Hit Parade of 1943

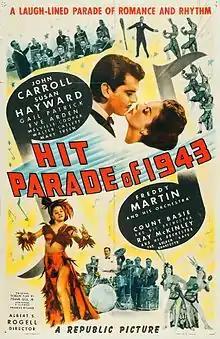
Original film poster

Hit Parade of 1943 also known as Change of Heart is a 1943 American musical film made by Republic Pictures. It was directed by Albert S. Rogell and produced by Albert J. Cohen from a screenplay by Frank Gill Jr. and Frances Hyland.